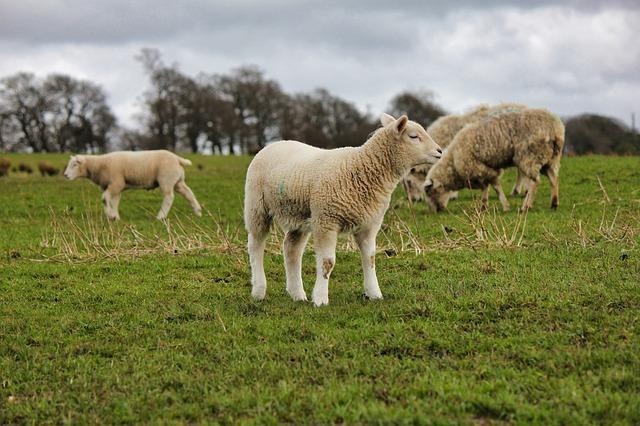
sheep